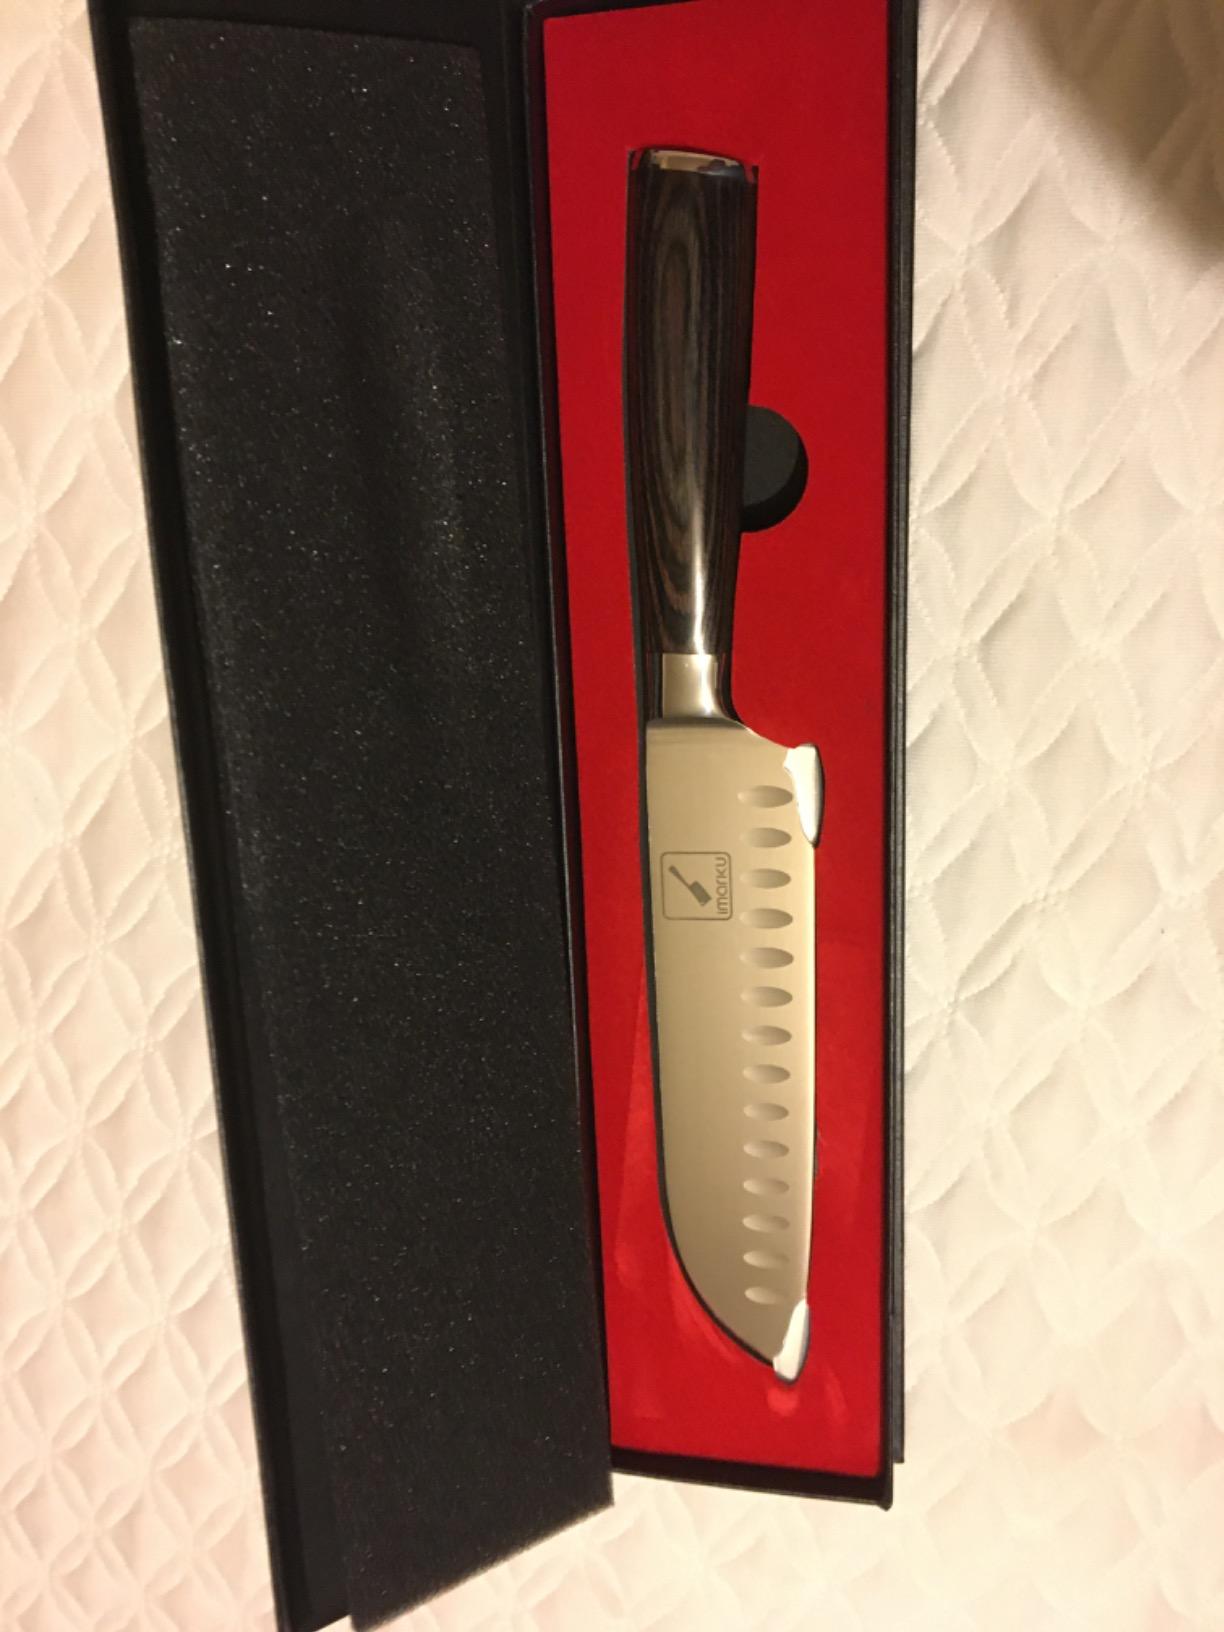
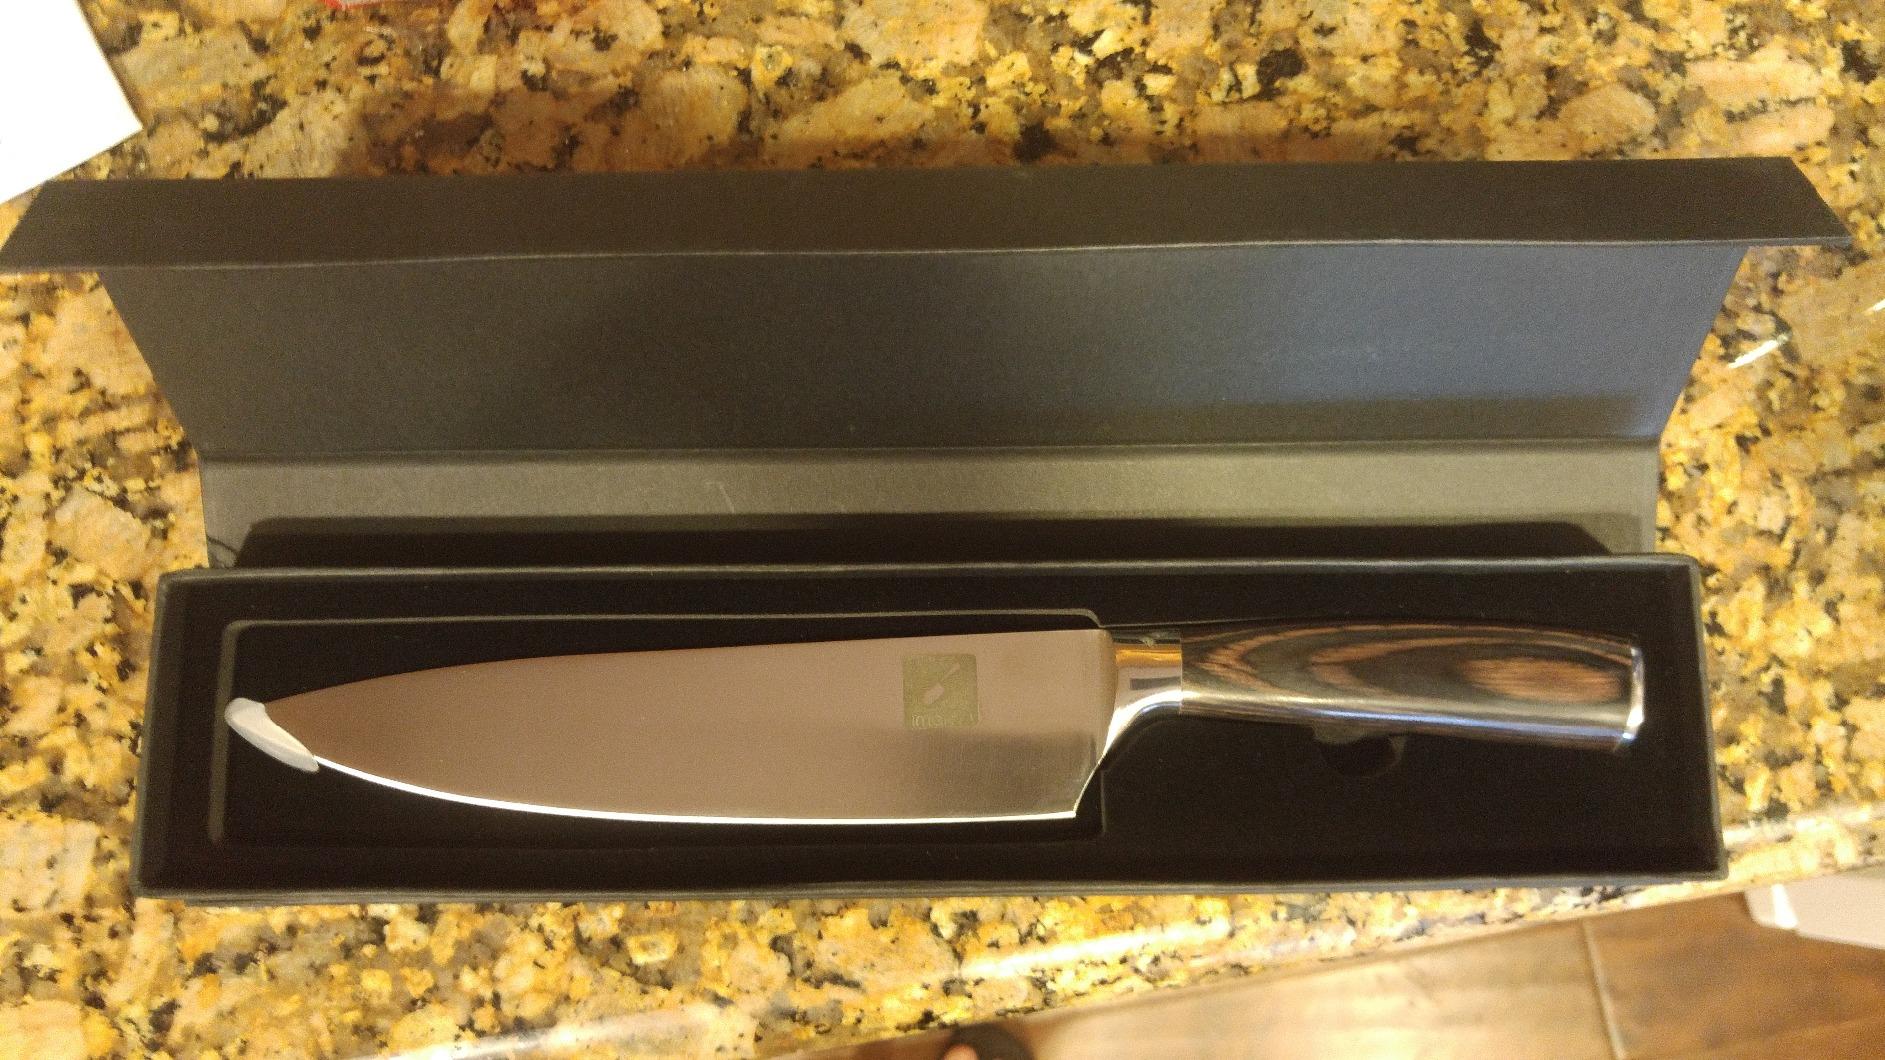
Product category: items_knife
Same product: no